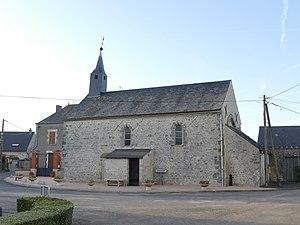
L'église Sainte-Catherine à Léouville (Loiret, Centre-Val de Loire, France).